Jon Weeks

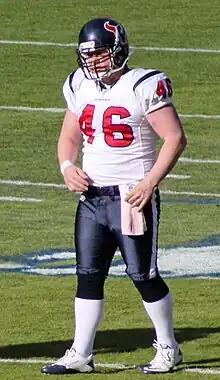
Weeks in 2010

Jonathan Donald Weeks (born February 17, 1986) is an American professional football long snapper for the San Francisco 49ers of the National Football League (NFL). He was signed by the Houston Texans as an undrafted free agent in 2010. He played college football for the Baylor Bears.